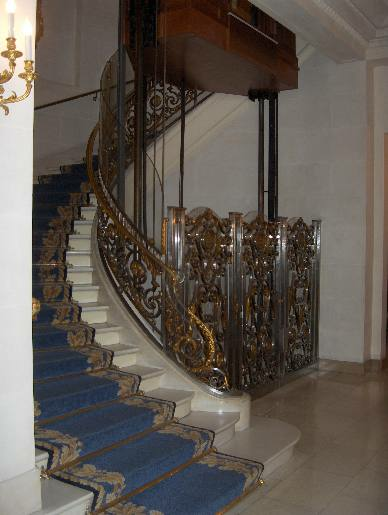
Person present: No